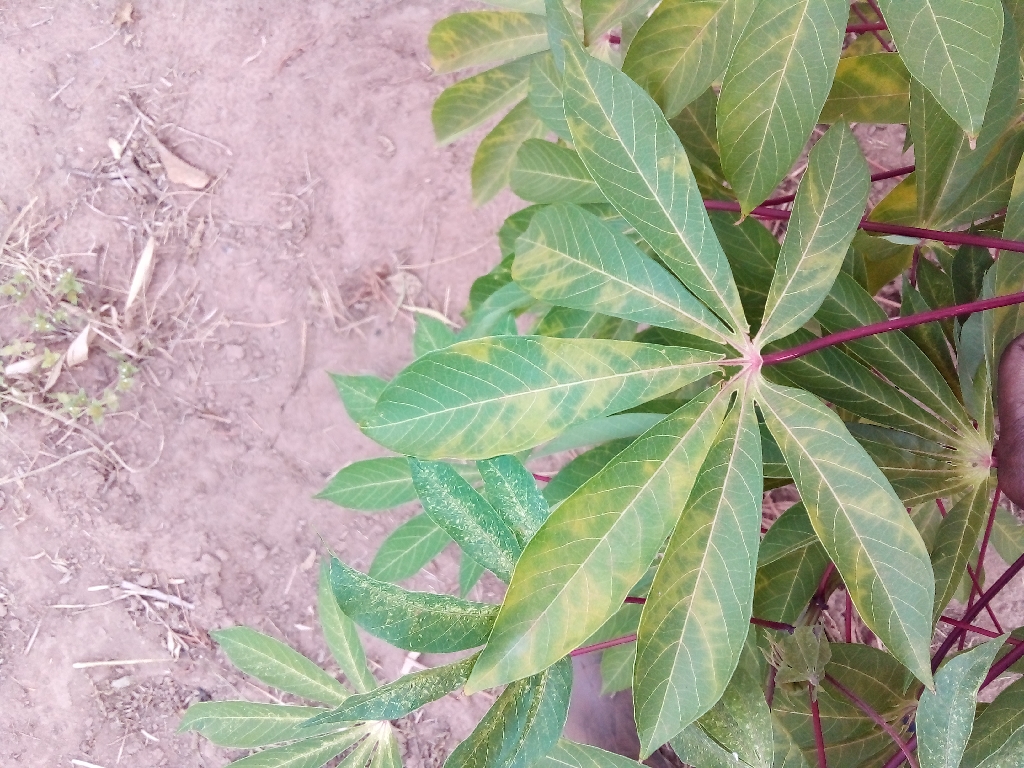
Label: cassava brown streak disease (cbsd)